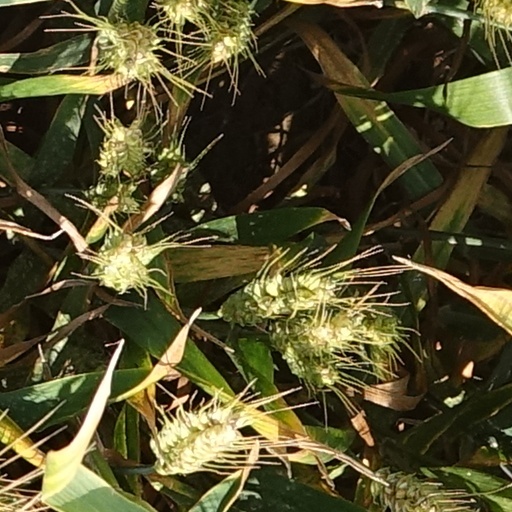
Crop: wheat